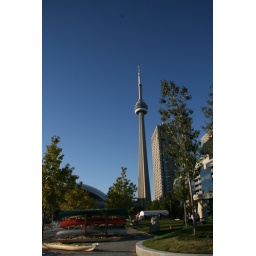
A clear blue sky in September from the waters edge.